Anbarivu

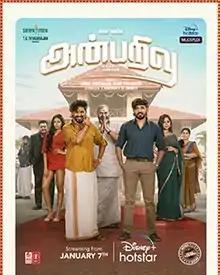
Official release poster

Anbarivu is a 2022 Indian Tamil-language family drama film written and directed by Aswin Raam in his directorial debut and produced by Sathya Jyothi Films. The film stars Hiphop Tamizha Adhi in his first dual role, Kashmira Pardeshi, and Shivani Rajashekar, with Napoleon, Vidharth, Sai Kumar, Asha Sharath, and Arjai in supporting roles. The film's music and the score is composed by Hiphop Tamizha with cinematography handled by Madhesh Manickam and editing done by Pradeep E. Ragav. The film was released via Disney+ Hotstar on 7 January 2022 and received mixed reviews from critics.